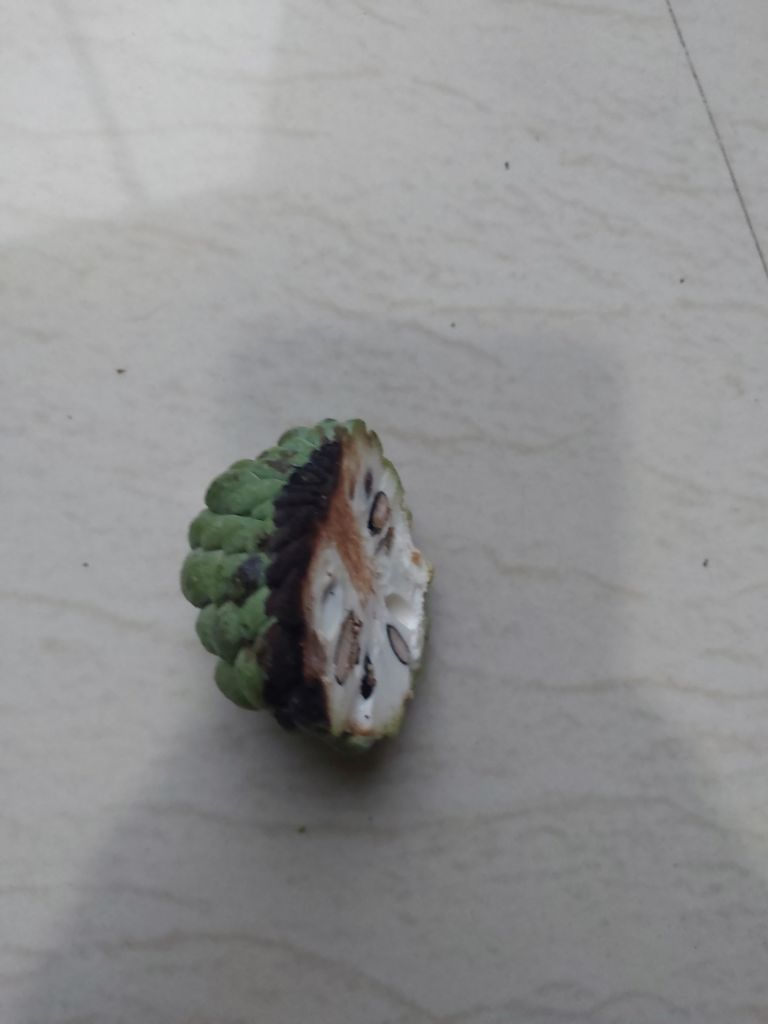
Disease label: Diplodia Rot